Northwestern Branch, National Home for Disabled Volunteer Soldiers Historic District

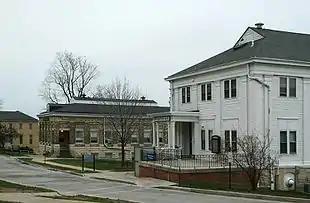
Milwaukee Soldiers Home buildings.

The district was added to the National Register of Historic Places in 2005, and designated a National Historic Landmark in 2011. It is on the National Trust for Historic Preservation List of 11 Most Endangered Historic Places.